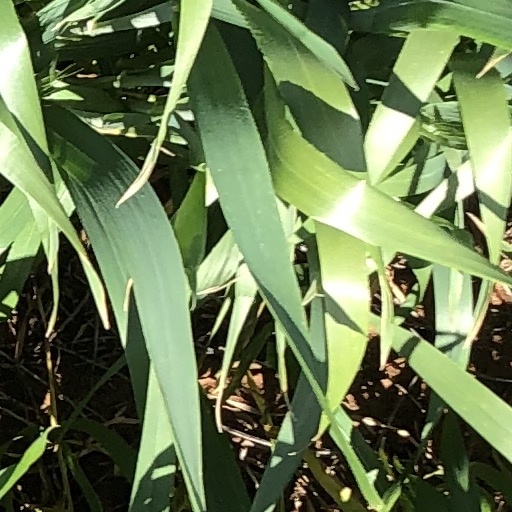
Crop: wheat